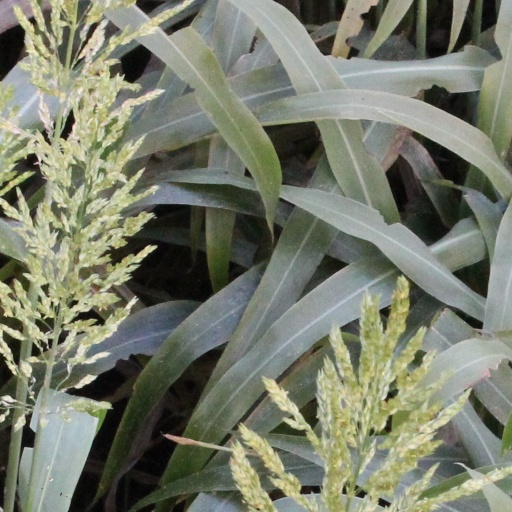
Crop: sorghum